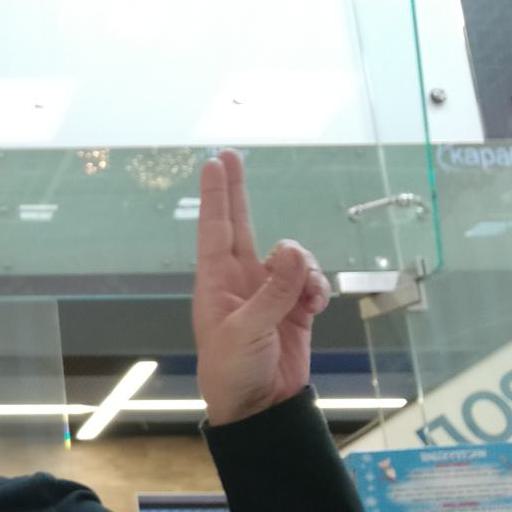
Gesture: two_up